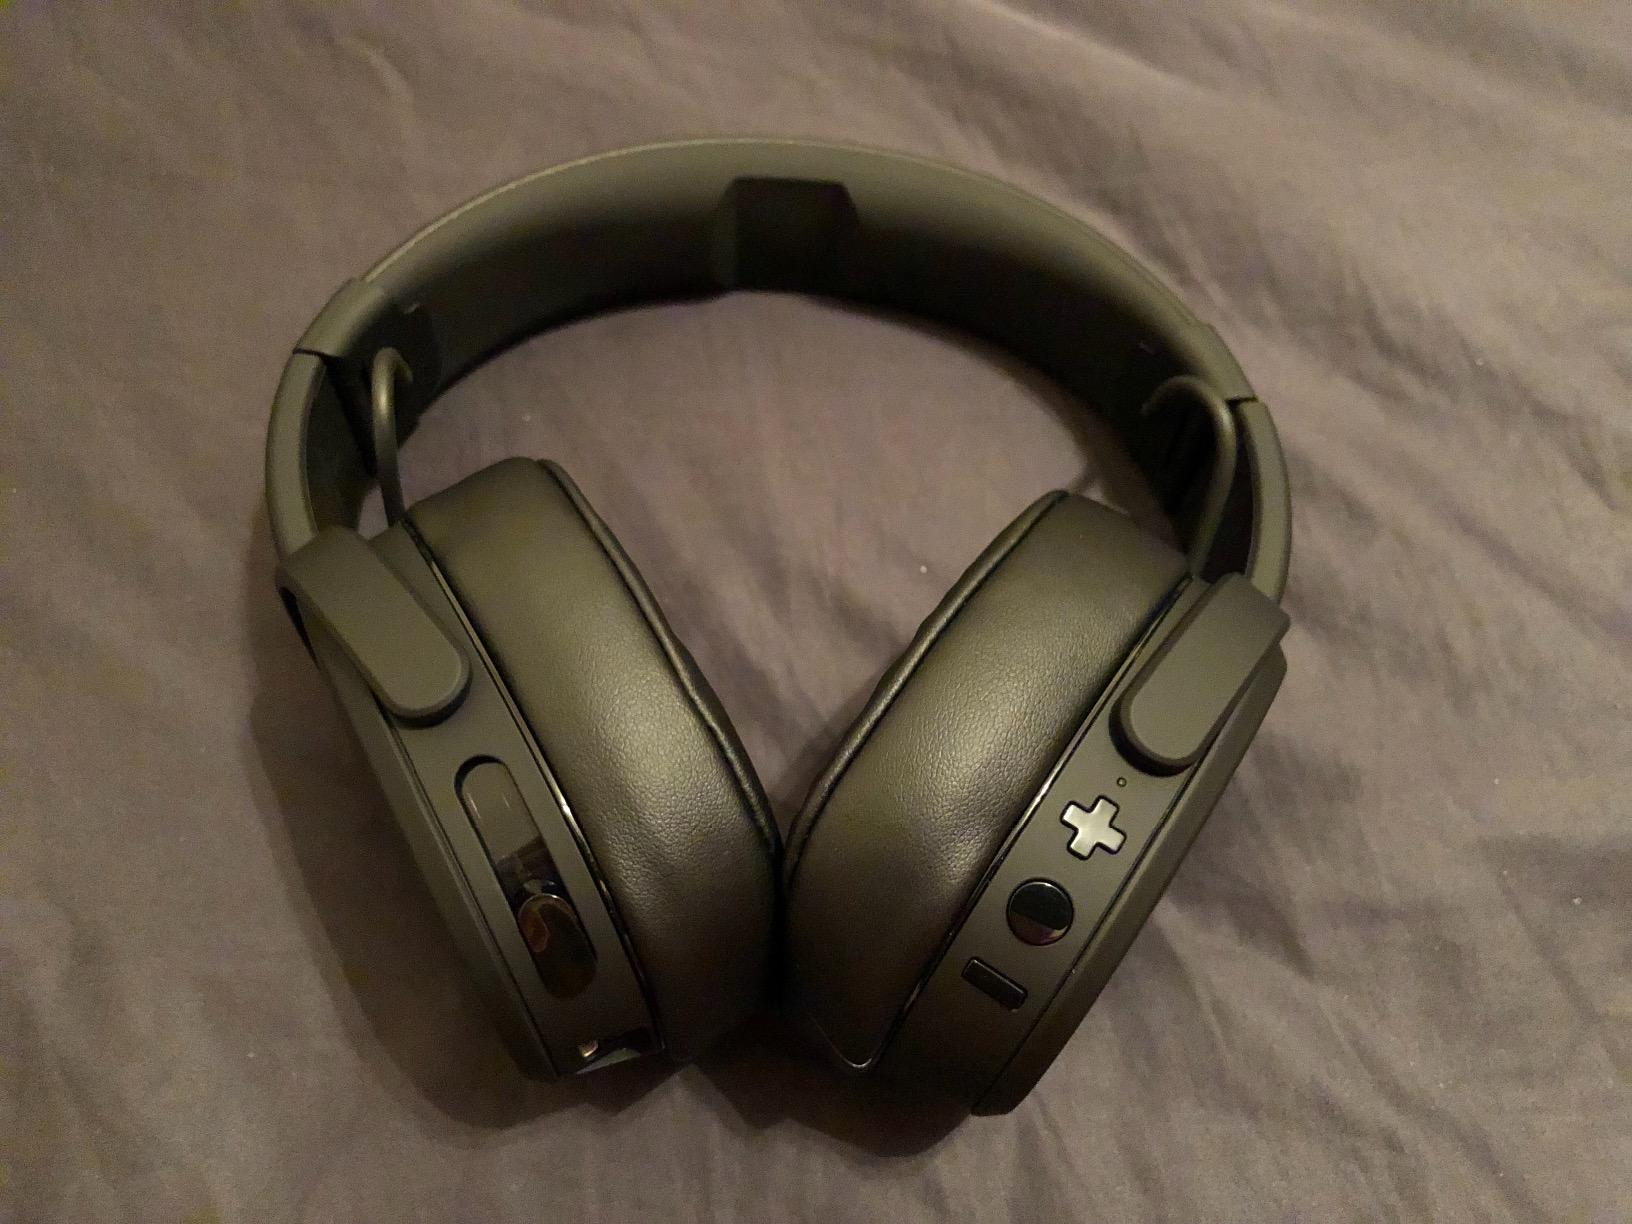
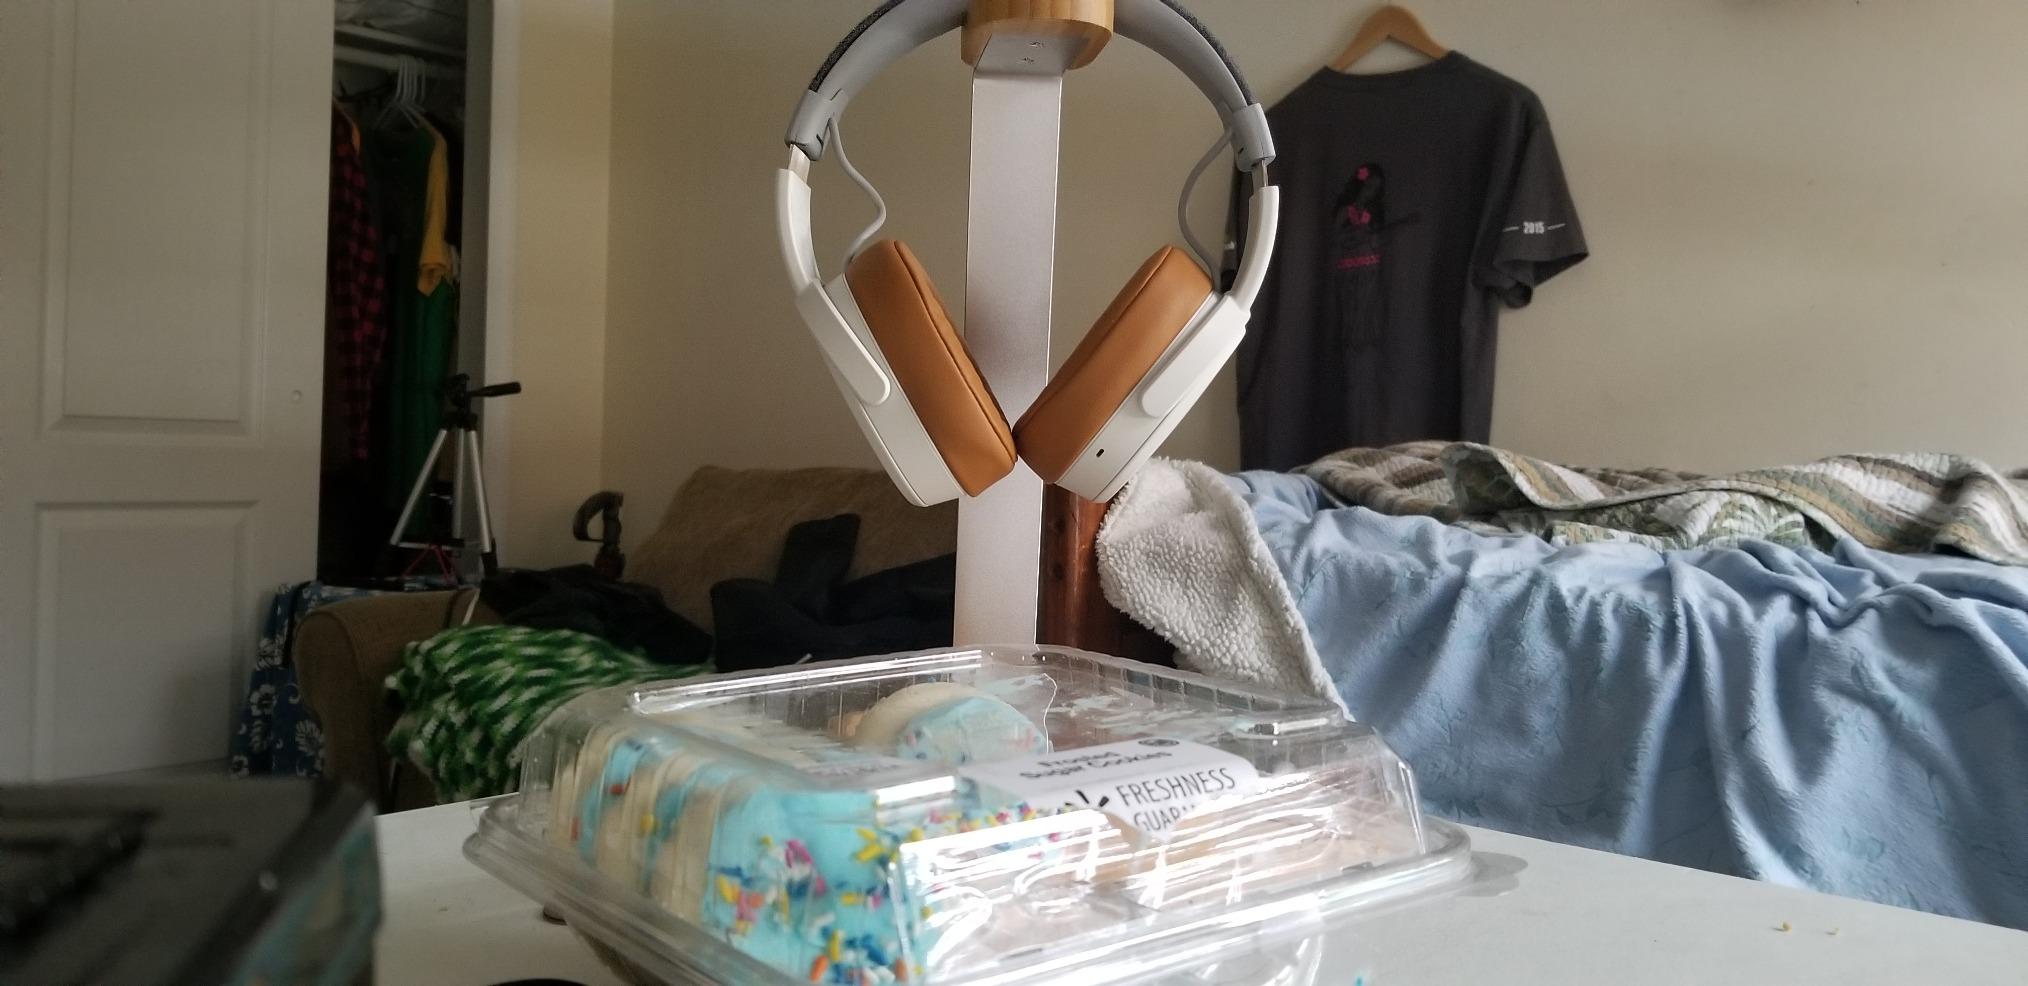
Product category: headphones
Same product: no